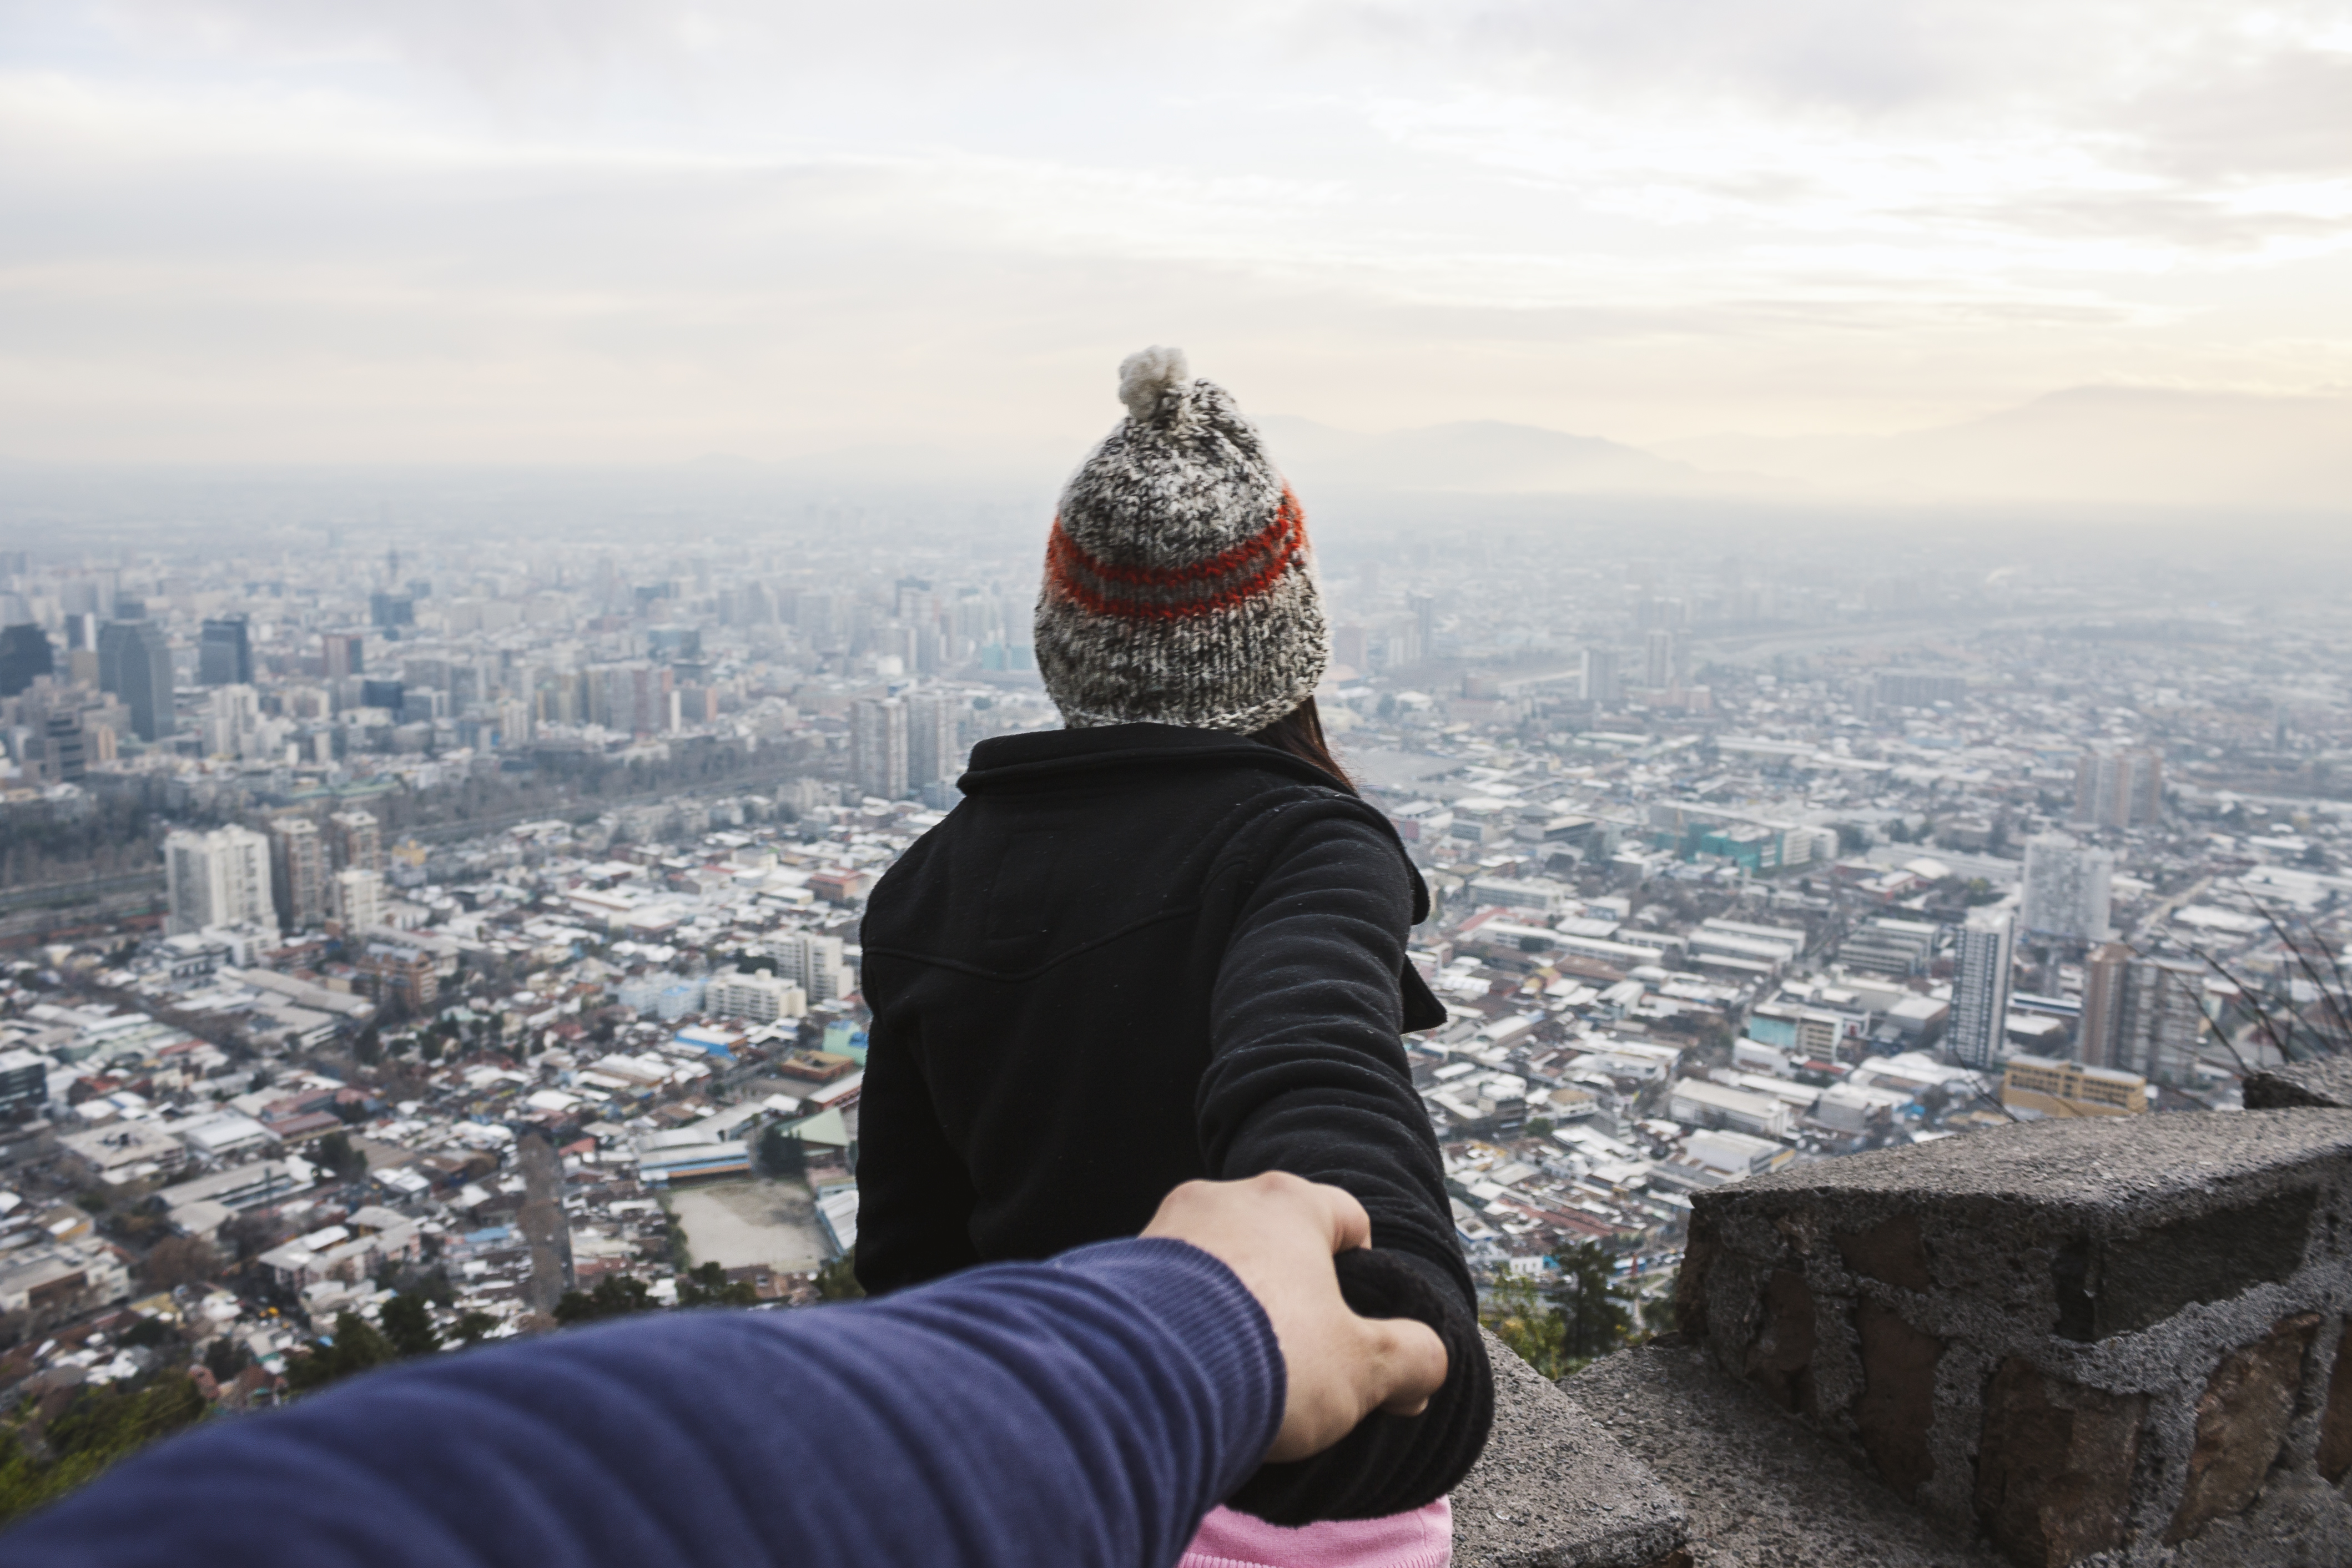
landscape, person, mountain, snow, winter, people, sky, woman, skyline, photography, town, city, urban, mountain range, cityscape, vacation, travel, partner, tourism, summit, sweater, holding hands, beanie, outdoors, hands, buildings, daylight, trust, adult